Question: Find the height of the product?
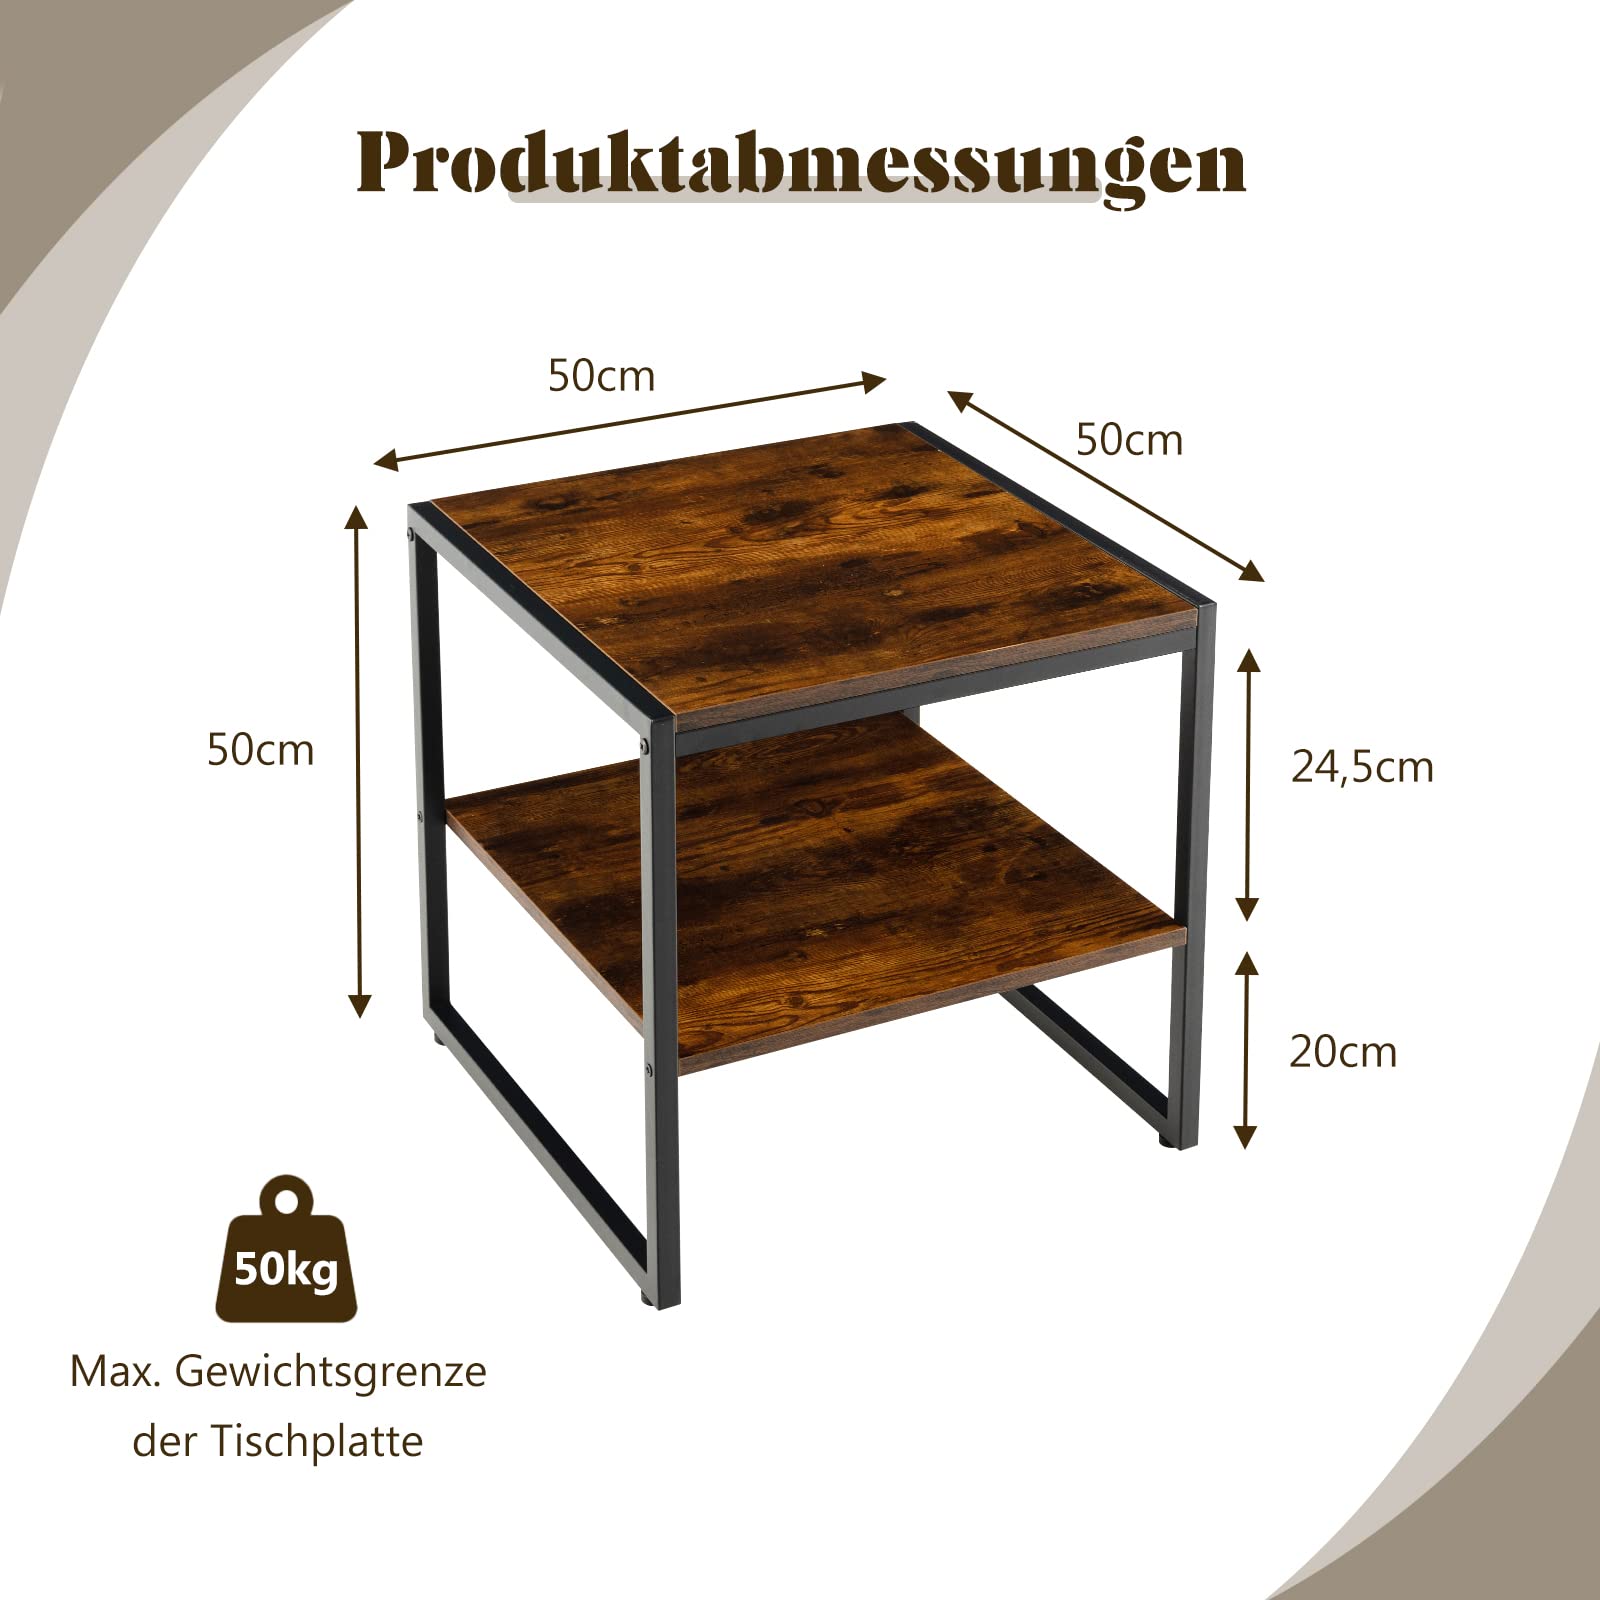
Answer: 50.0 centimetre